Longboat

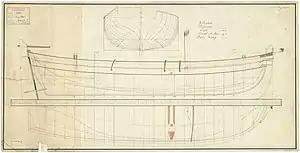
Lines for a 31 ft longboat drawn in 1801. The windlass for working an anchor can be seen drawn in red, abaft the mast.

The longboat was used for transporting heavy weights. The two most important of these were casks of drinking water, and an anchor and its cable. The supply of water to (particularly) sailing ships was so vital that all the boats of a ship would have some capability to carry water, but the longboat had the greatest capacity. The casks carried by a large boat would be "leaguers", which held . These would be laid in the bilges between the thwarts, filling most of the bottom of the boat and making a load of several tonnes. Anchor handling was of special importance before tugs became widely available. A boat would be used to carry either a stream anchor or a kedge into position so that the ship may be pulled out of harbour or away from a hazard. As well as dropping the anchor in position, the longboat would often be used for weighing (raising) the anchor after use. To do this, a windlass was usually fitted amidships and a davit in the stern (or sometimes the bow) to provide a fair lead from the buoy rope or cable to the windlass. A substantial degree of buoyancy was needed in the stern (or bow) to lift a heavy anchor.